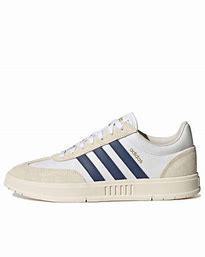
Brand: adidas
Model: neo Adidas NEO Gradas